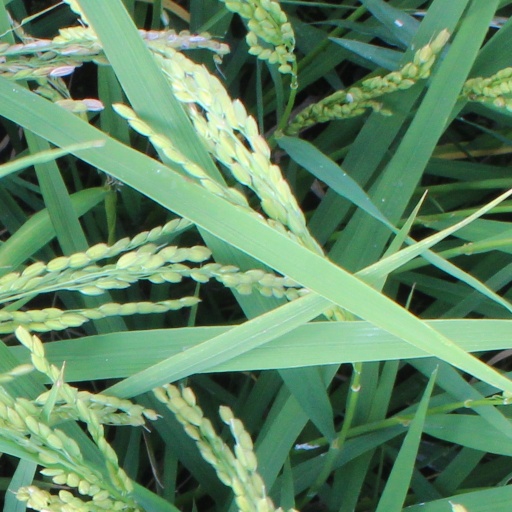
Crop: rice